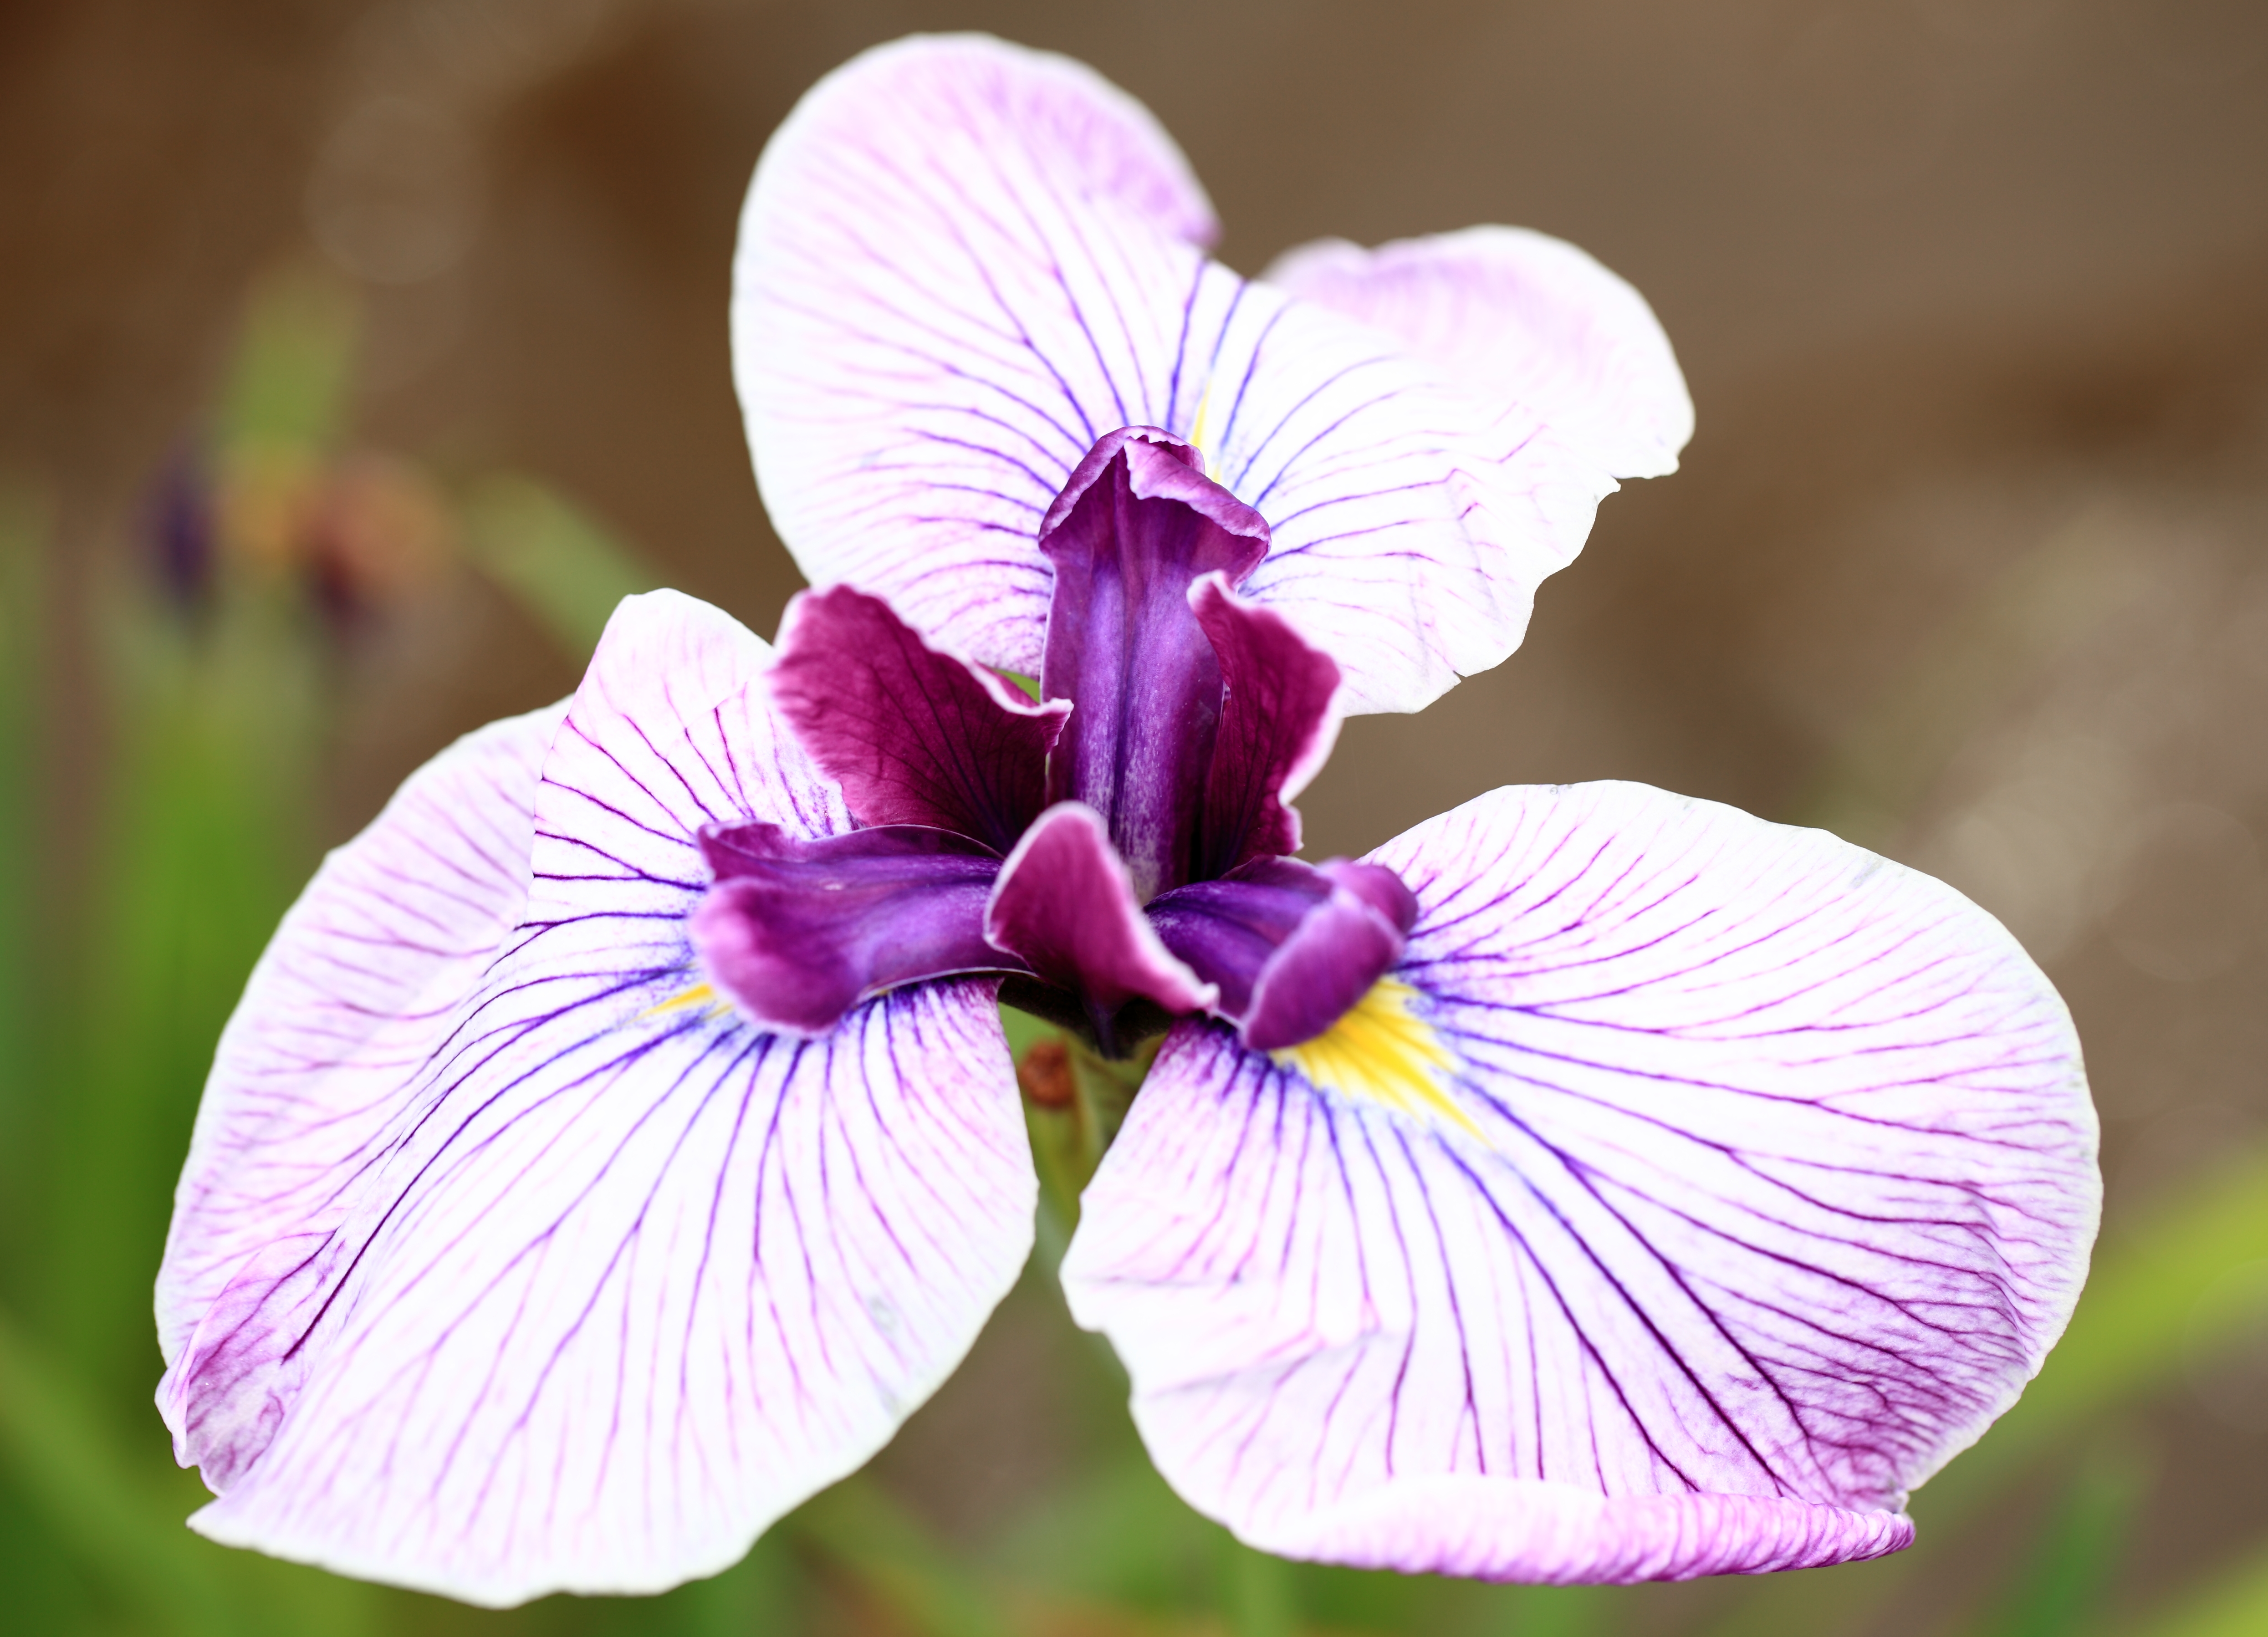
blossom, plant, flower, petal, high, botany, flora, close up, tokyo, iris, eye, 5d, hires, markii, viola, hi, res, resolution, ensata, kouen, kitayama, higashimurayama, japanesewateriris, macro photography, flowering plant, land plant, violet family